Farm to Market Road 1938

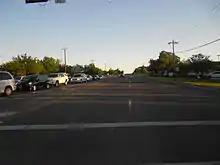
FM 1938 at an intersection with Continental Boulevard, in Southlake

FM 1938 (Davis Boulevard) begins at its southern terminus with SH 26, directly besides the raised Interstate 820 (I-820) freeway. FM 1938 continues on for about before two exit ramps coming from I-820 merge with it, giving incomplete access to the freeway. The highway proceeds as a paved, asphalt, six-lane highway, with a center left-turn lane dividing it. The road continues through central North Richland Hills, passing several small businesses and large residential neighborhoods. Along this stretch, FM 1938 is traveling due north. After an intersection with Smithfield Road, the highway turns in a northeastern direction. It continues through North Richland Hills, intersecting with several large roads and passing a set of railroad tracks. The highway heads north for about 5.5 miles (8.85 km) before intersecting with FM 3029 and entering the city of Keller. FM 1938 passes through Keller for about before passing over Big Bear Creek and entering the city of Southlake. Just after entering Southlake, the highway passes a large landscaping and stone supplies facility. FM 1938 continues through Southlake for approximately , passing several businesses, before reentering Keller for 0.85 miles (1.37 km). There, it passes by a number of neighborhoods and enters Westlake, where it continues for approximately 2 miles (3.22 km) and meets its northern terminus at SH 114. FM 1938 is a major thoroughfare in Westlake and provides access to numerous residential areas and businesses.